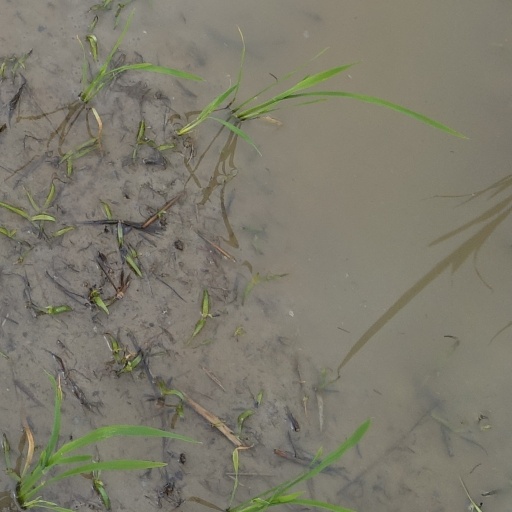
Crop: rice